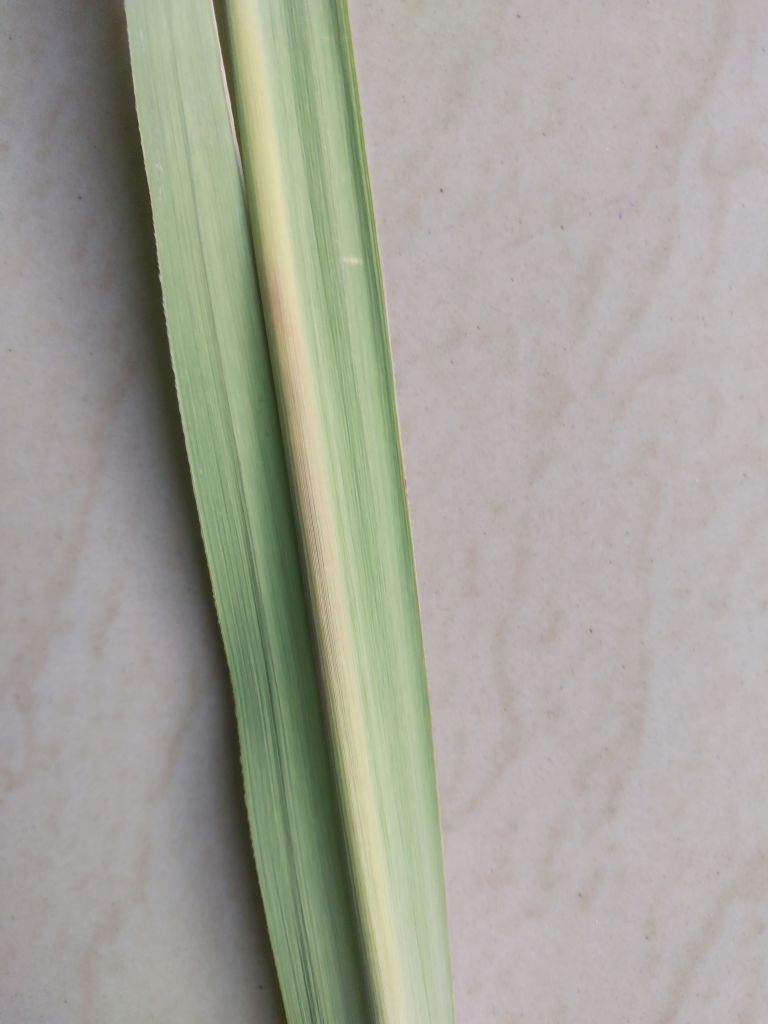
Label: Brown Spot